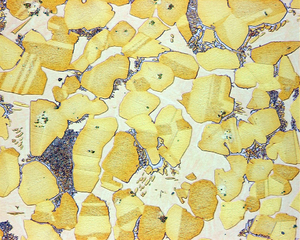
Aluminiumbronze
Aluminiumbronze med 20% Aluminium set optisk ved 500x forstørrelse.
Aluminiumbronze eller alu-bronze er en bronzevariant hvori aluminium er hovedbestanddelen i metallegeringen næst efter kobber. Mange aluminiumbronze varianter med forskellig sammensætning bliver anvendt industrielt, de fleste indeholder 5% til 11% aluminium efter masse, den resterende masse er kobber; andre legeringsgrundstoffer såsom jern, nikkel, mangan og silicium bliver også nogle gange tilsat aluminiumbronzer.